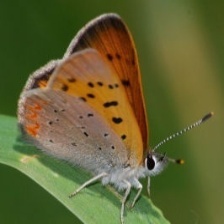
Species: PURPLISH COPPER
Butterfly family (ImageNet category): lycaenid_butterfly